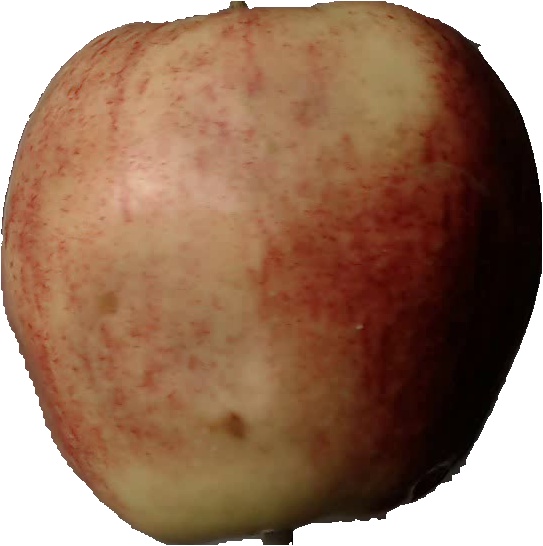
Label: apple_red_3